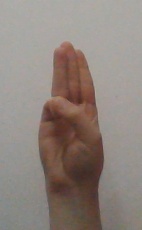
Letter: thaa